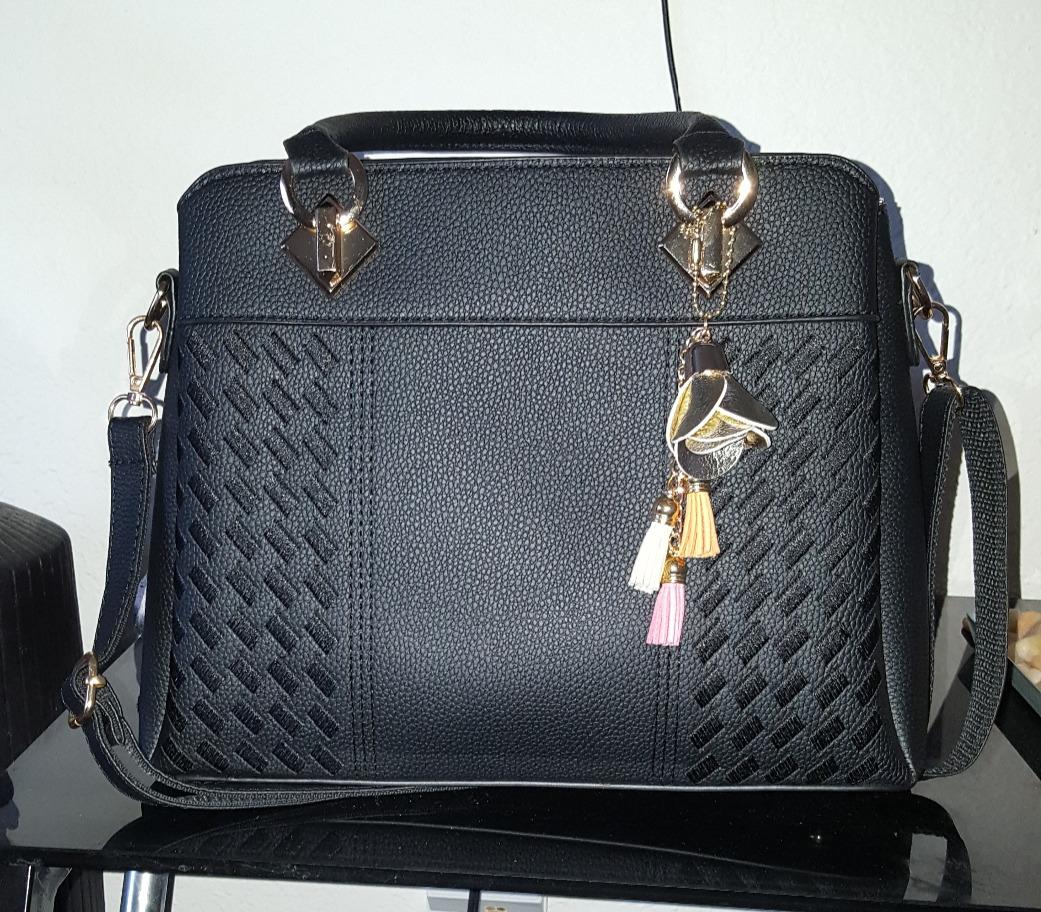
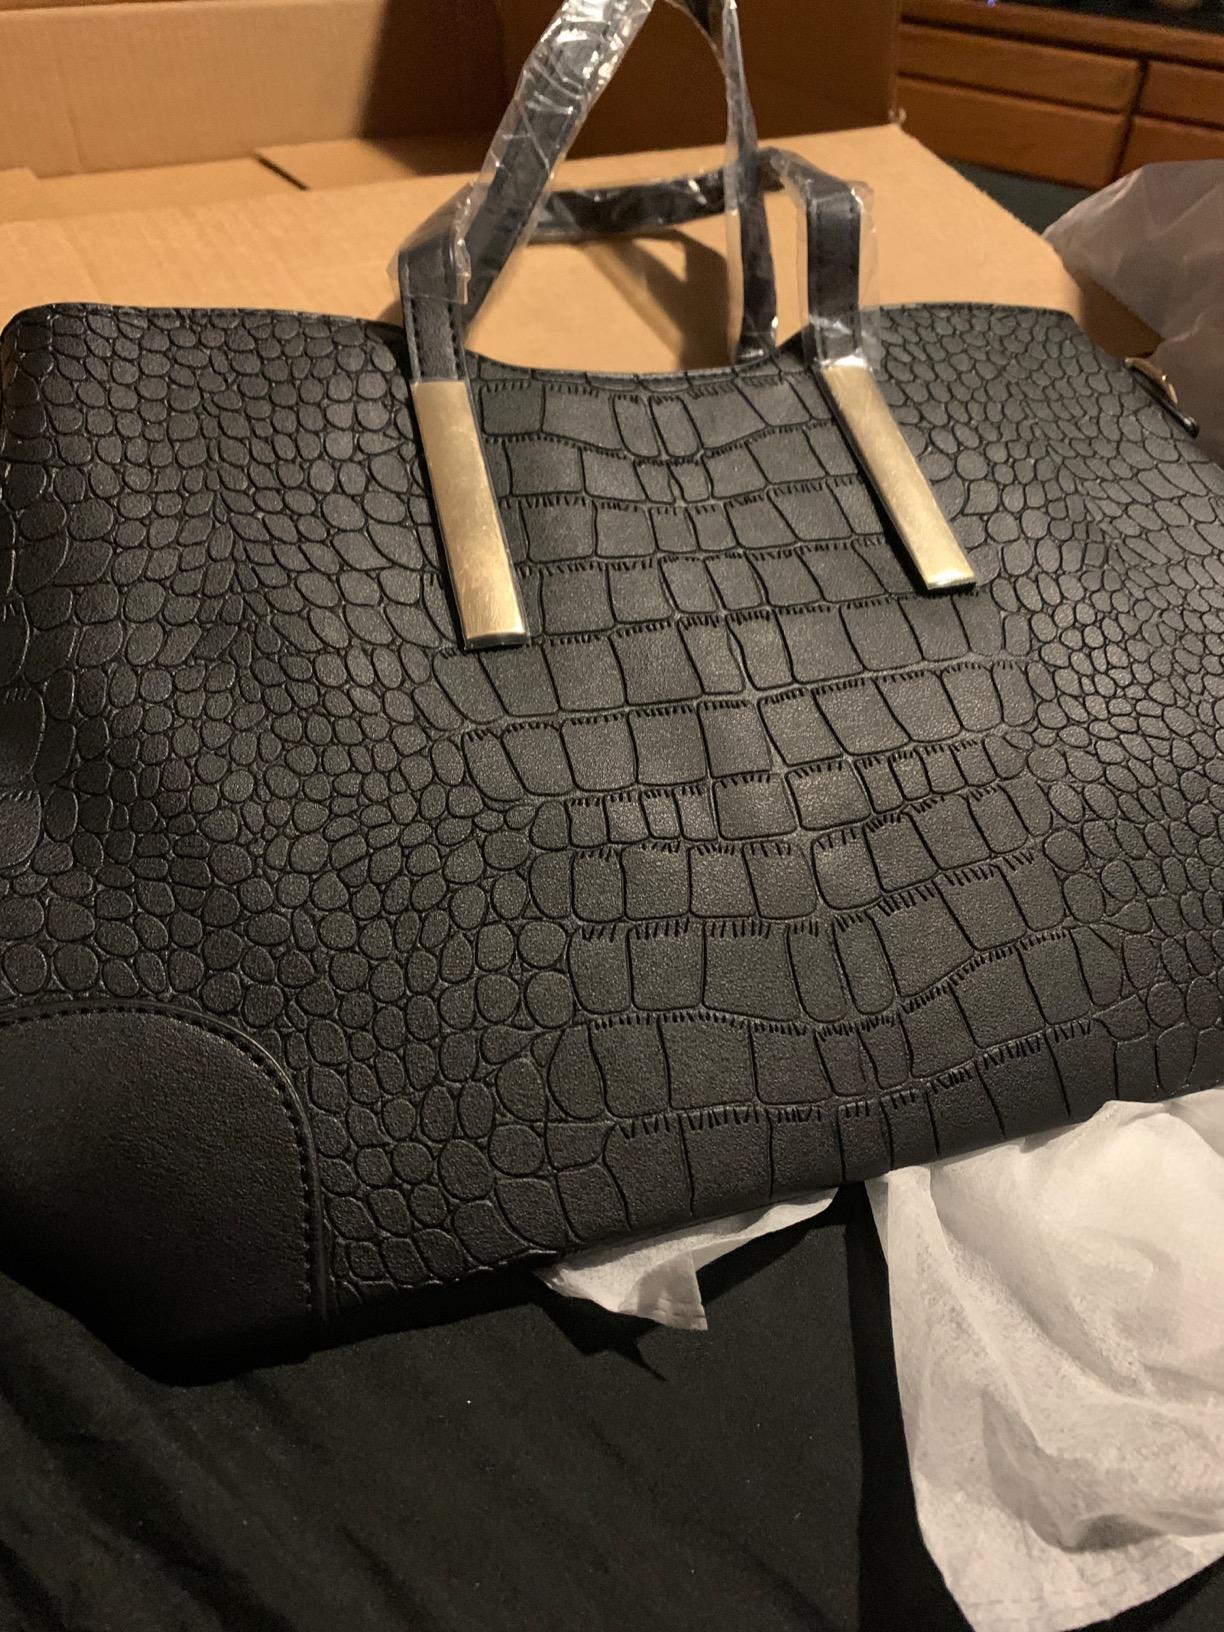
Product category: accessories_handbag
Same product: no